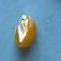
Maize quality: Bad